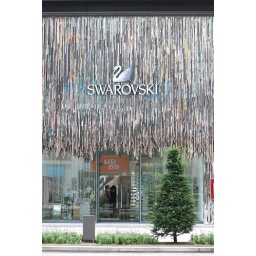
a little green tree under the gorgeous rain..